Vitla

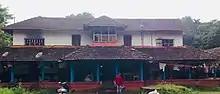
Vitla Palace/Aramane

The soil is very fertile as Vitla is located on the foothills of Western Ghats, and rivers flow carrying along the rich minerals from the inland, thus making it a perfect place for agriculture. Vitla is surrounded by hills covered in native vegetation, rocks & hills, the geography also includes flat lands used for agriculture of Areca, rubber, coconut & rice fields. The prominent hills are found via Mangaluru road in a place called Kelinja and Kodapadav. Kalenjimale Forest is spread across the region from Vitla Town to Kanyana & from Ukkuda to Salethur. There is a river beside Kalenjimale that finally flows into the Arabian Sea, the river is seasonal, will be dry during the summer and will be overflowing during peak monsoon season. The best of views of Kalenjimale can be found on the left side beside Vitla-Salethur road. And there are few flat lands between the forests which has the clearest of night skies in Bantwal Taluk, it can be best visible after pre-monsoon showers when the air is clean and fresh. On a clear day, the Kundremukh peak can also be visible from the hills of Kanyana.